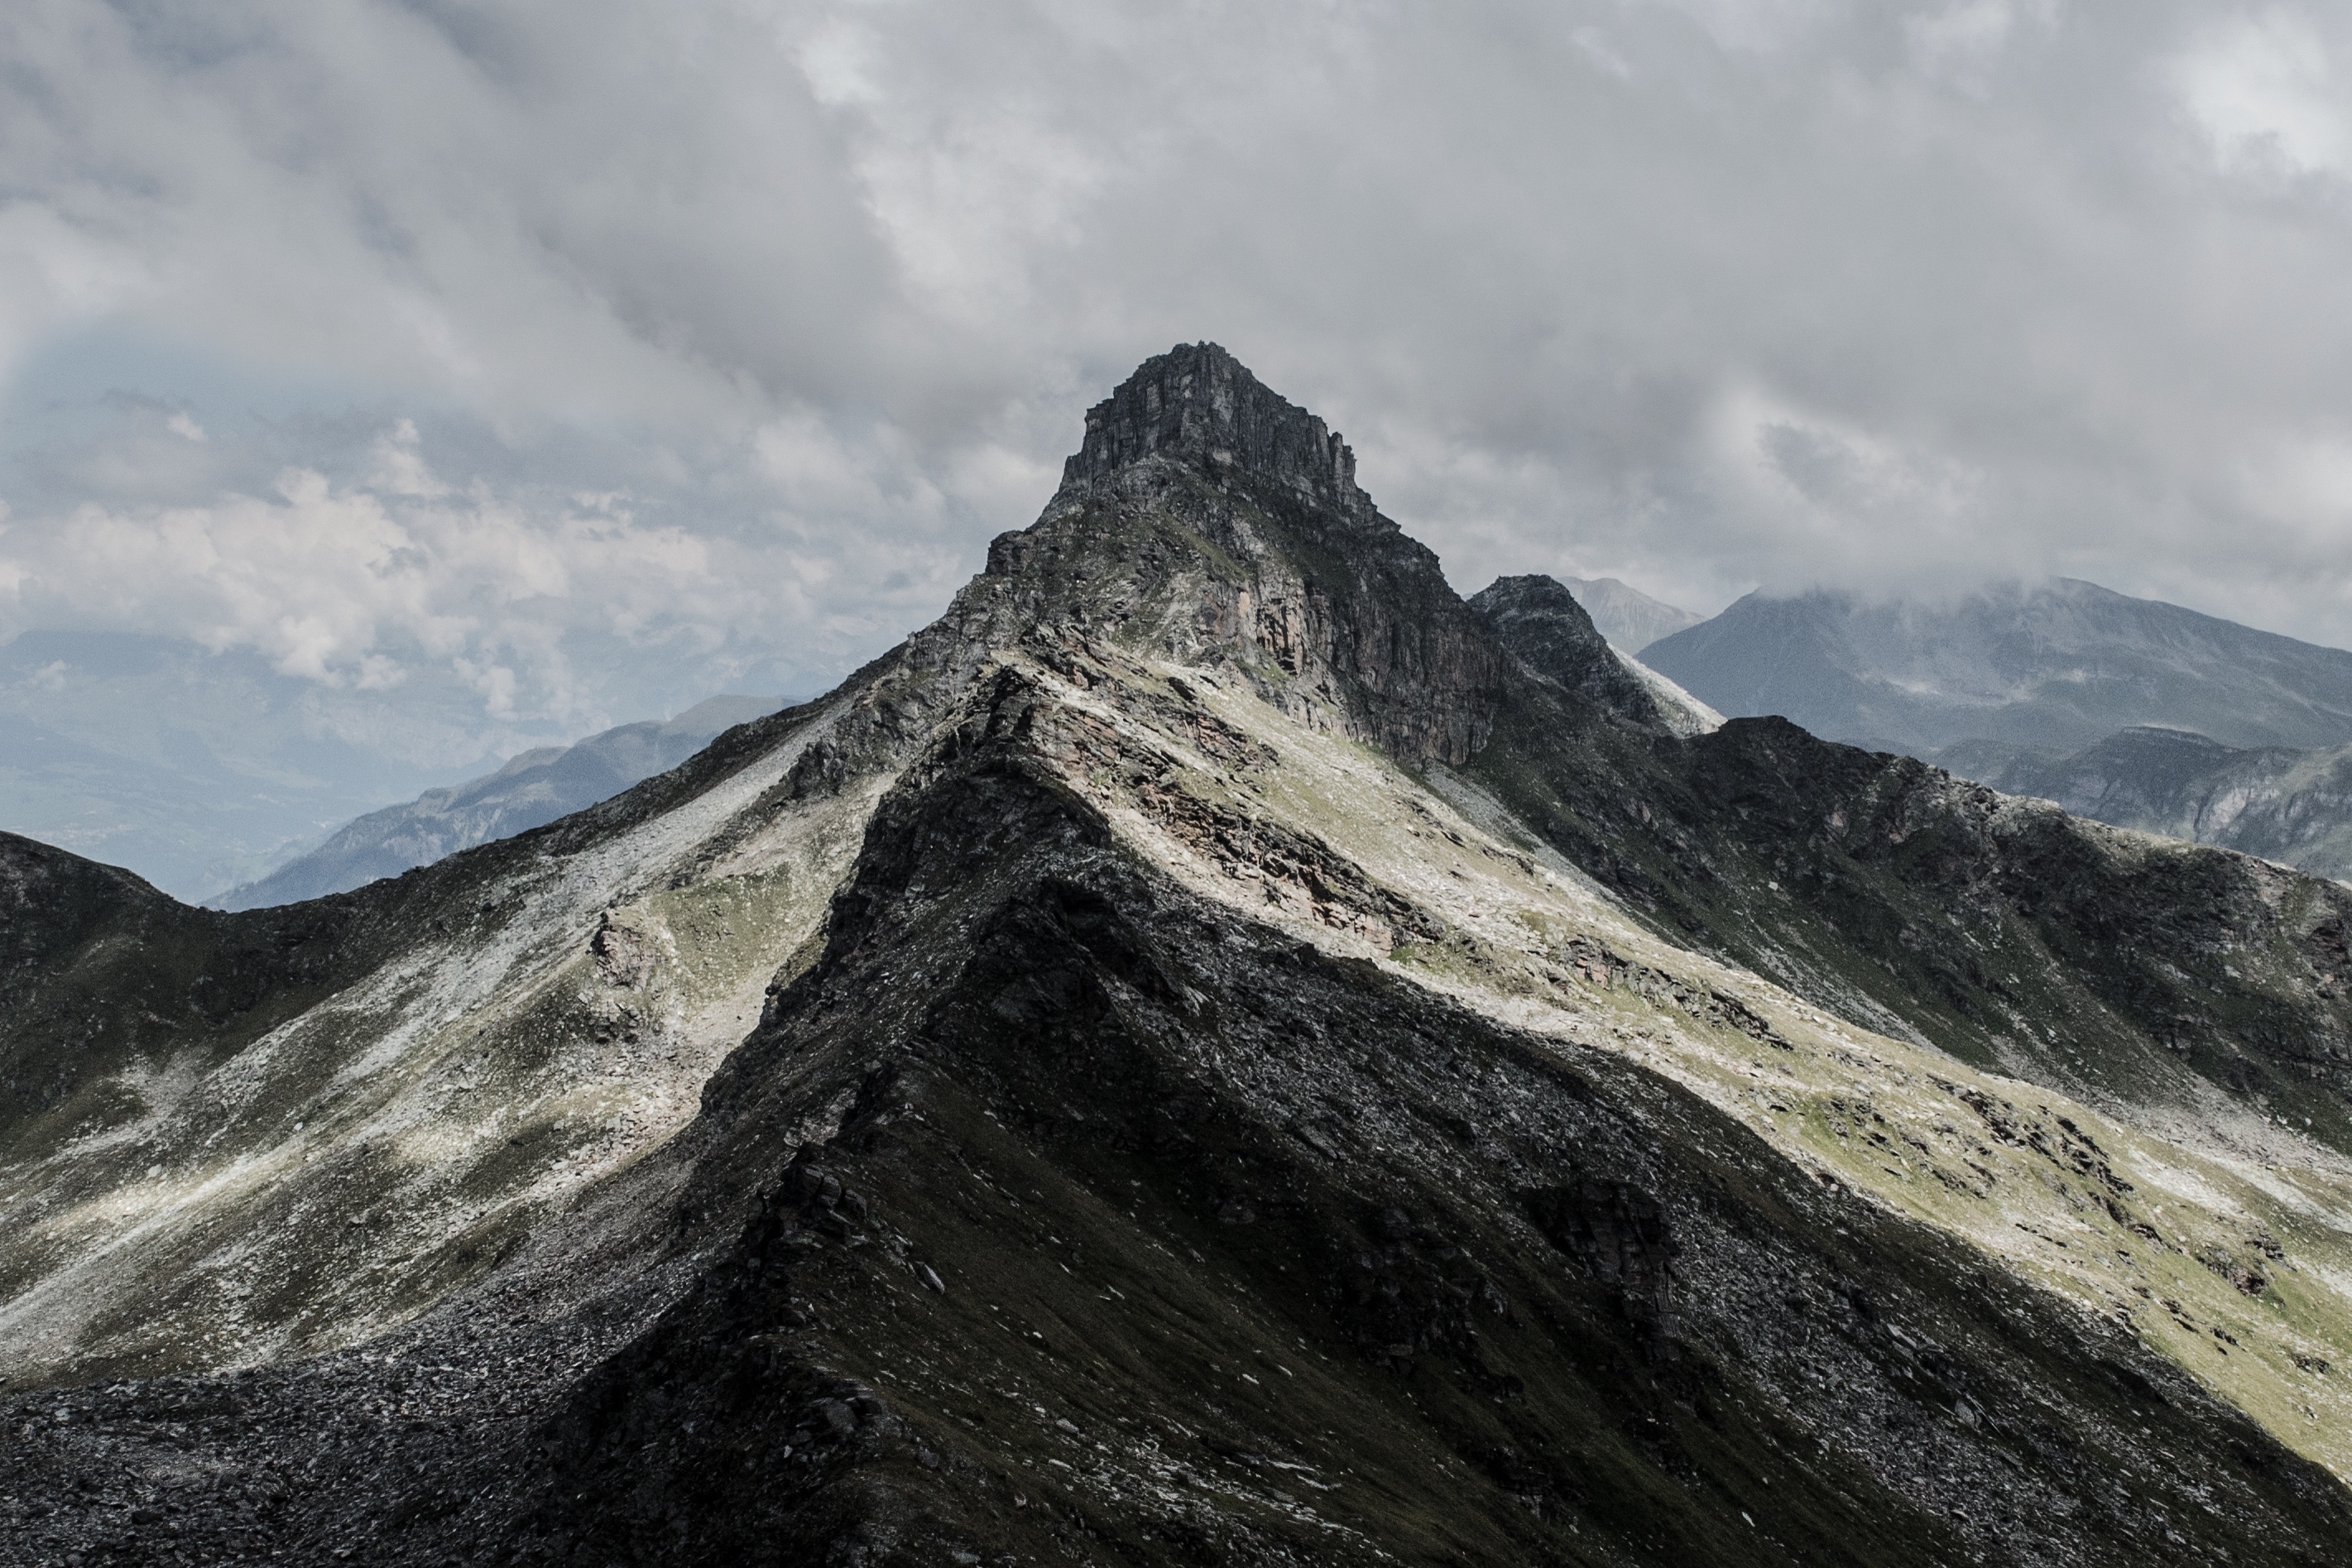
landscape, nature, rock, wilderness, mountain, snow, cloud, hill, adventure, mountain range, highland, ridge, summit, geology, alps, plateau, fell, landform, stratovolcano, mountain pass, geographical feature, mountainous landforms